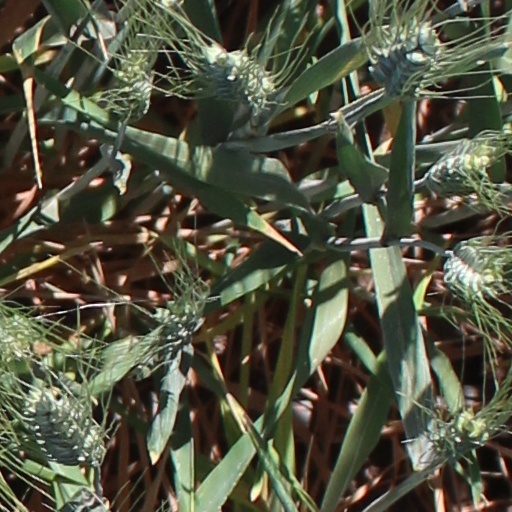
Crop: wheat